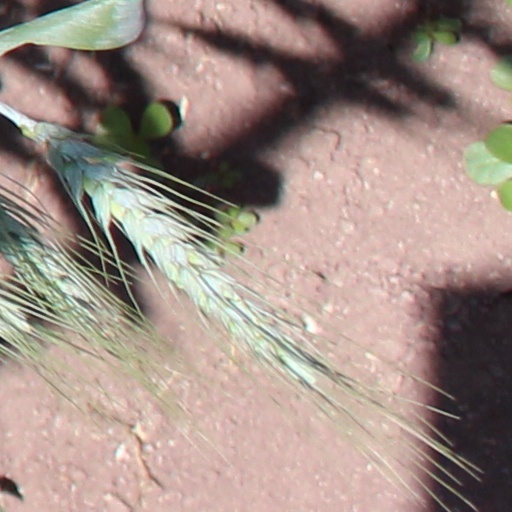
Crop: wheat